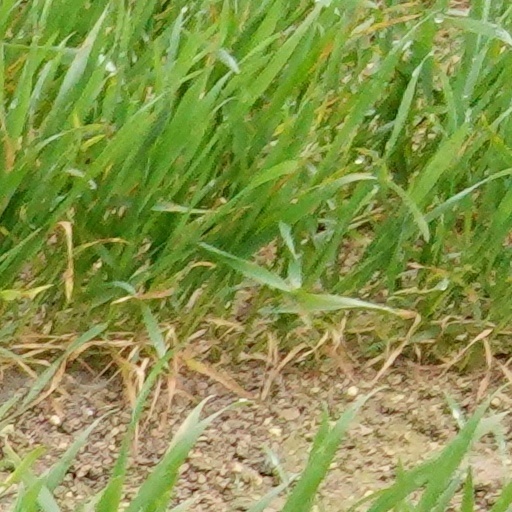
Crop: wheat